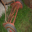
Label: lawn_mower